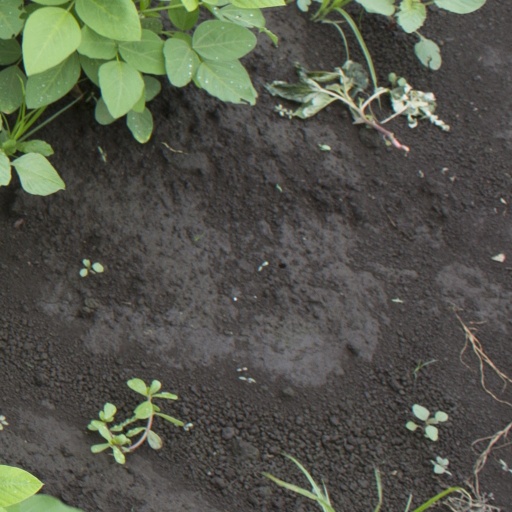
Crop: soybean